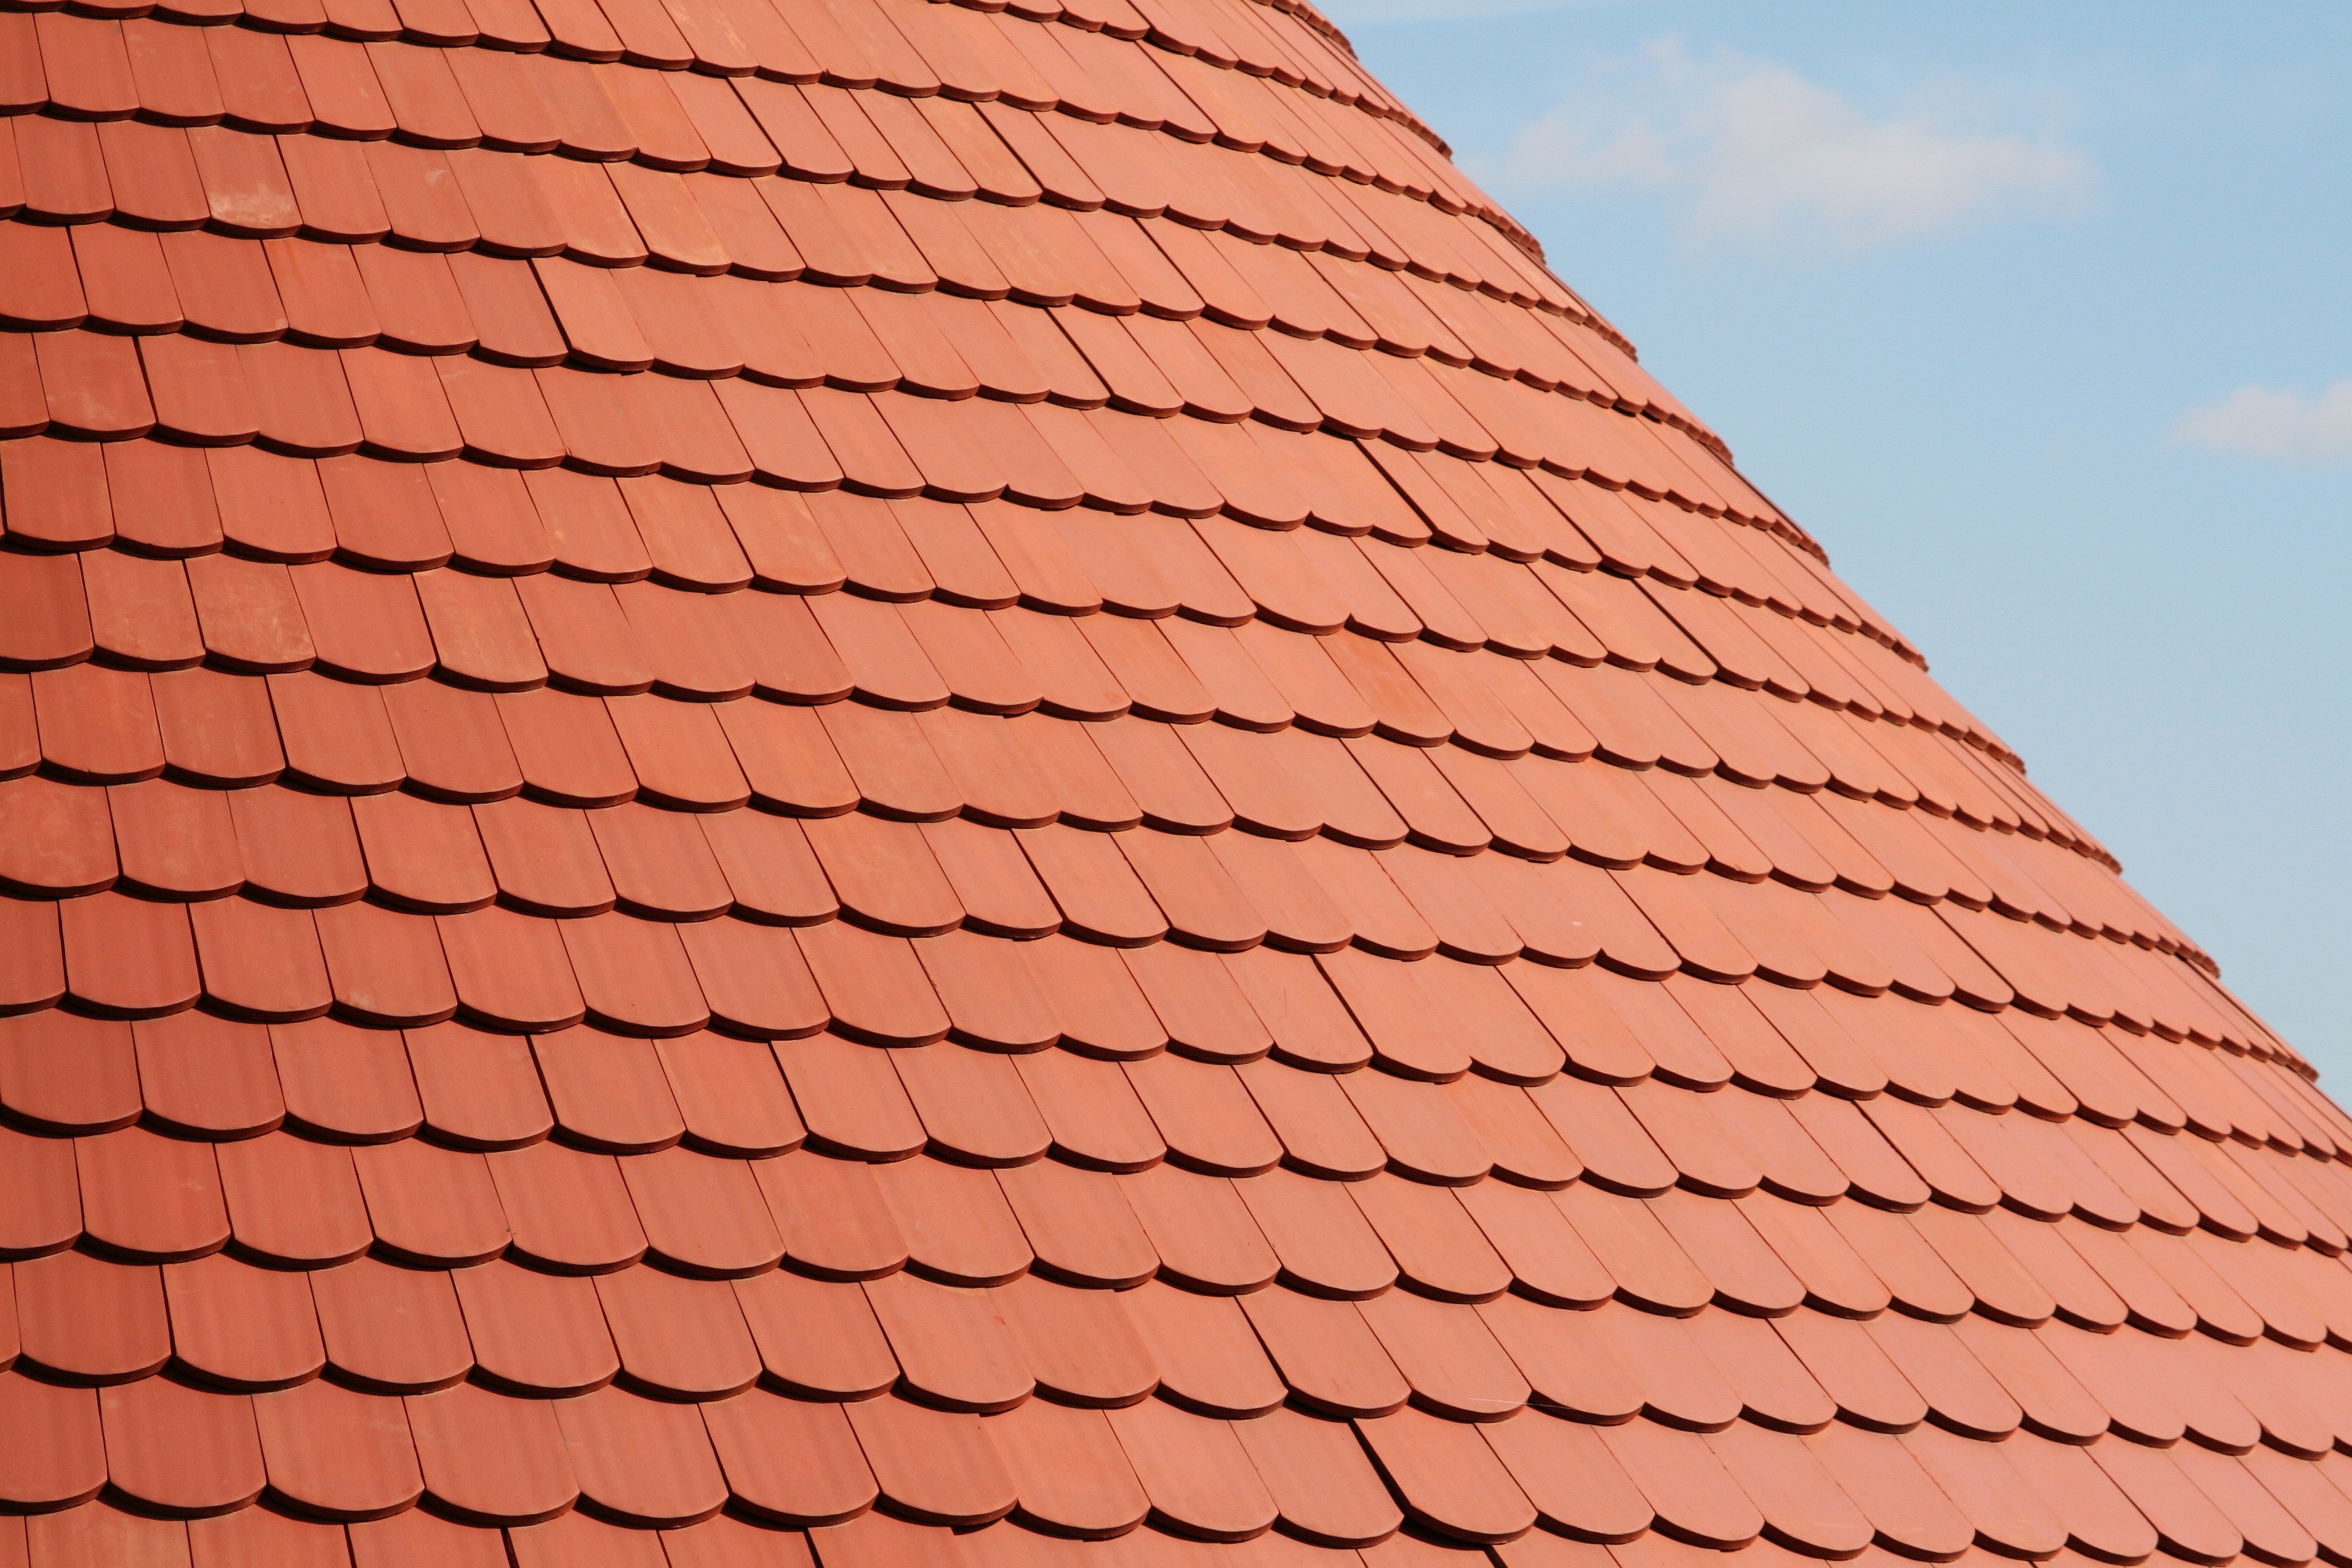
wood, house, roof, rooftop, building, wall, construction, facade, tile, brick, material, attic, brickwork, top, outdoor structure